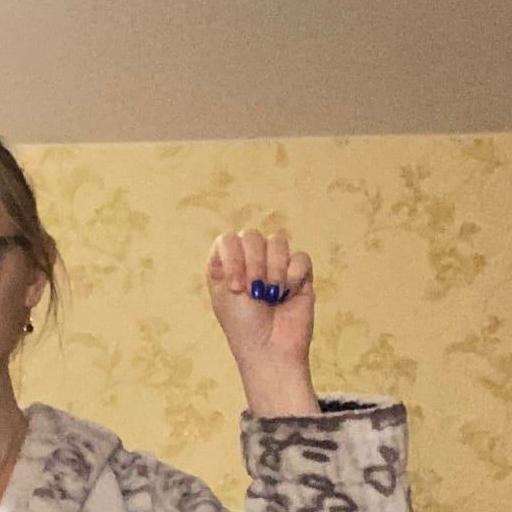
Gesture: fist